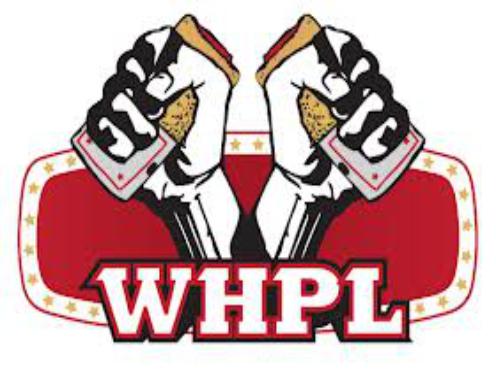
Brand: Hot Pockets
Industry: Food